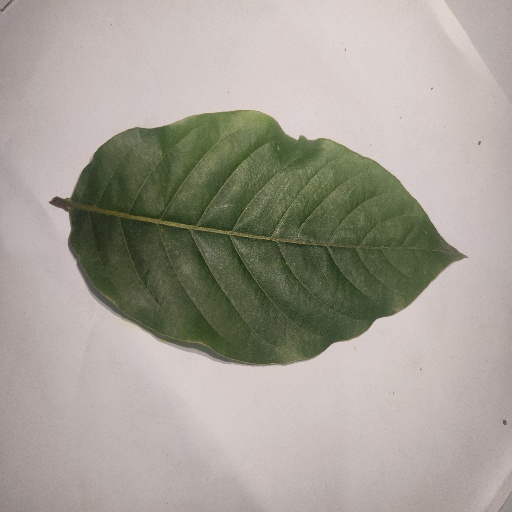
Species: HariTaki
Leaf condition: Healthy Leaf